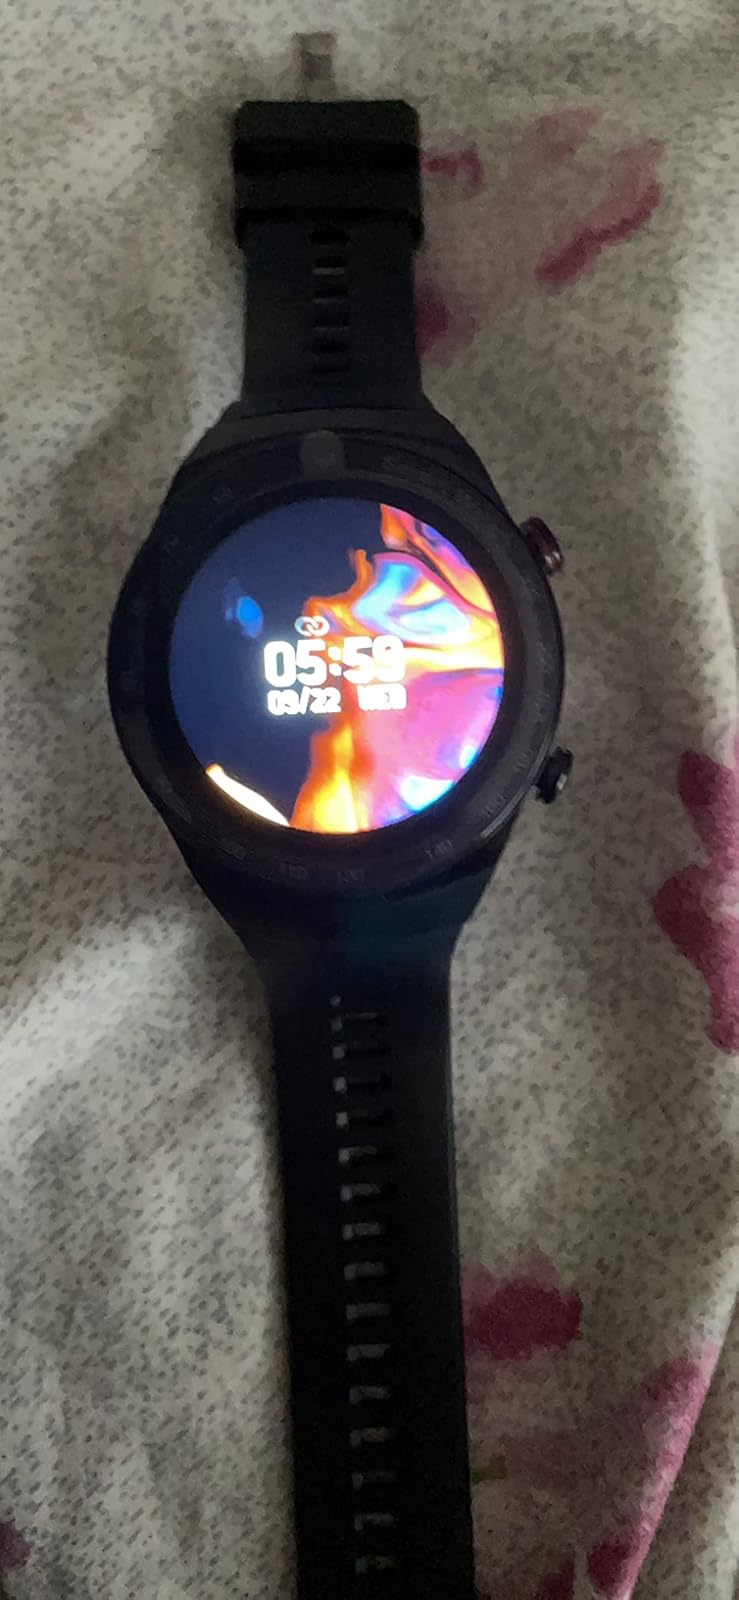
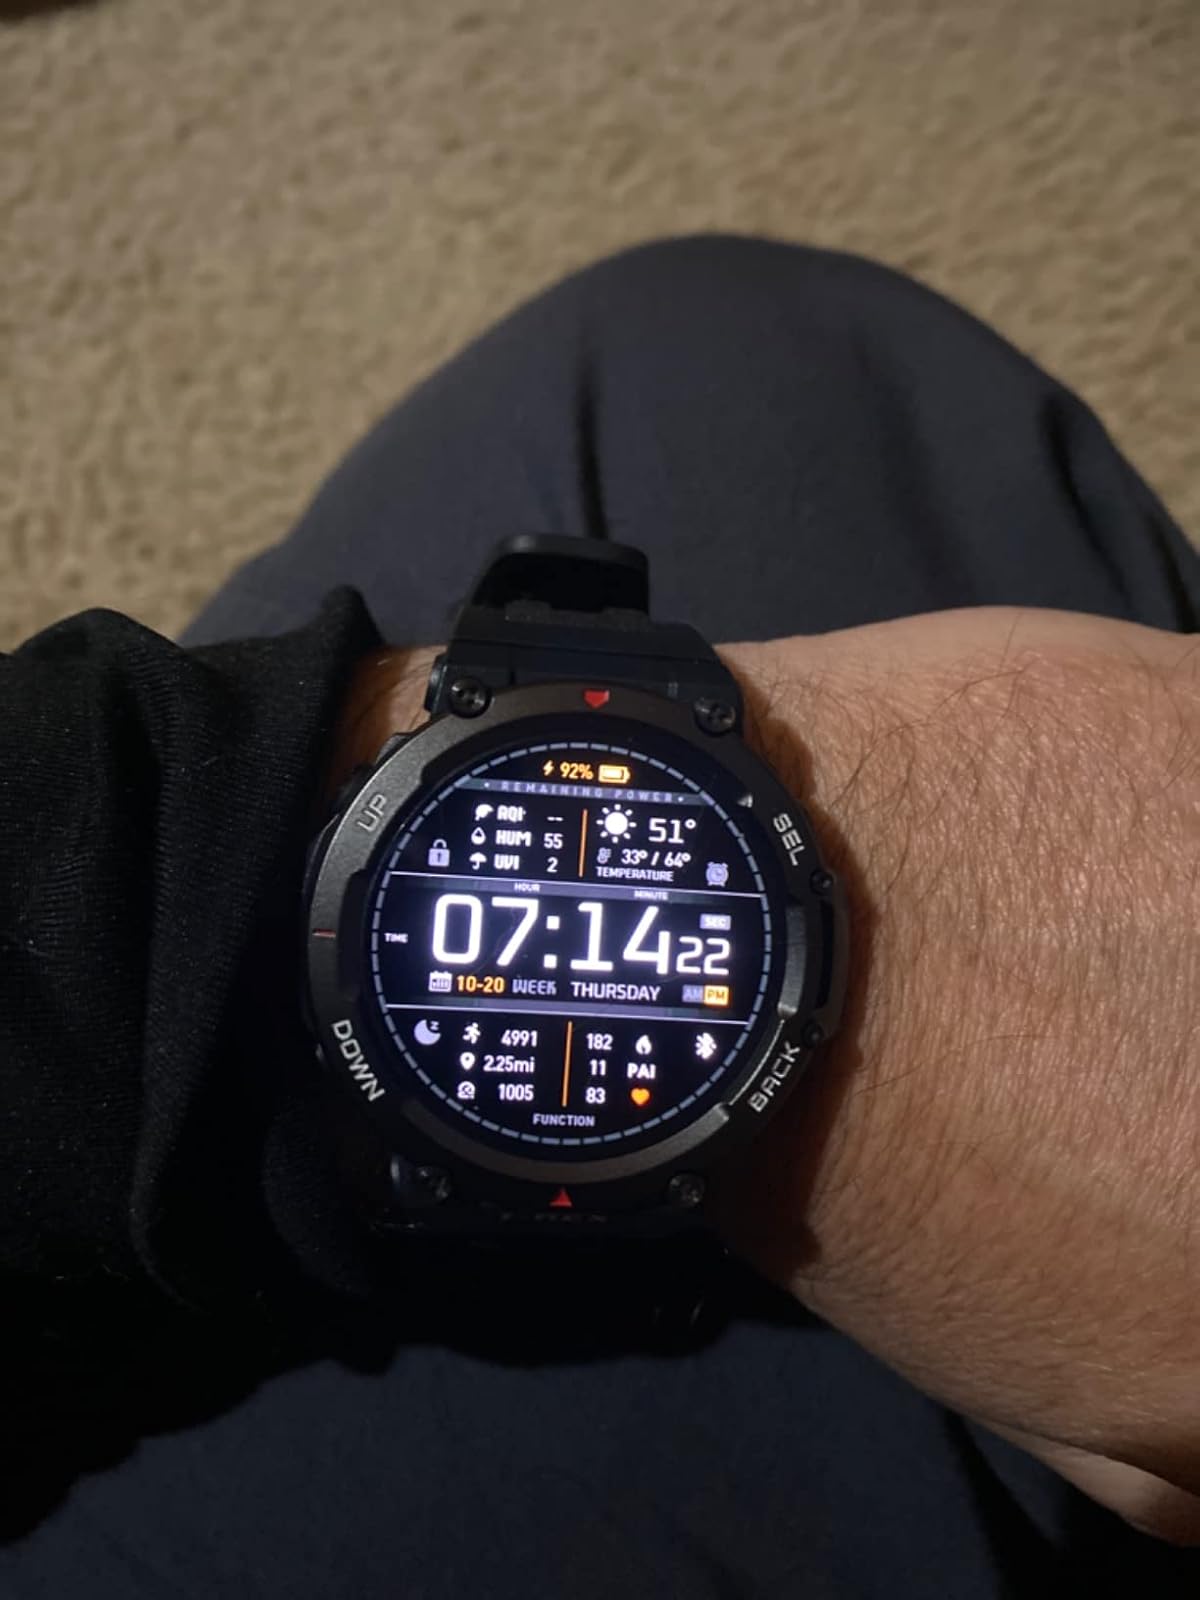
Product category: smartwatch
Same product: no